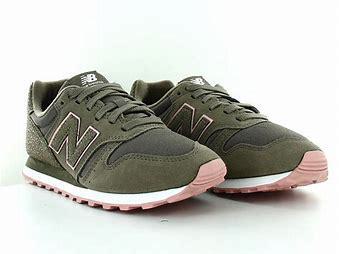
Brand: New
Model: Balance 373